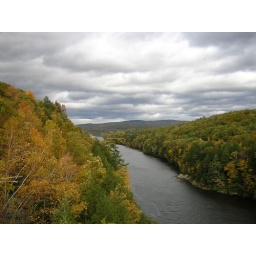
French King bridge over the Connecticut river with fall foilage!